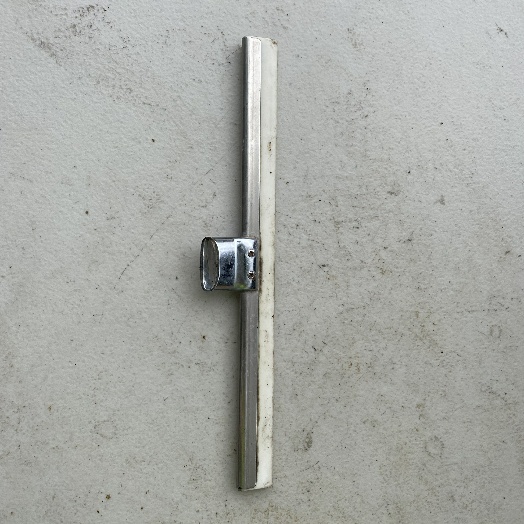
Label: Miscellaneous Trash